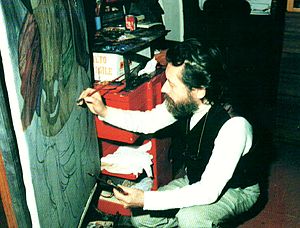
Franco Venantí
Franco Venanti er en italiensk maler.